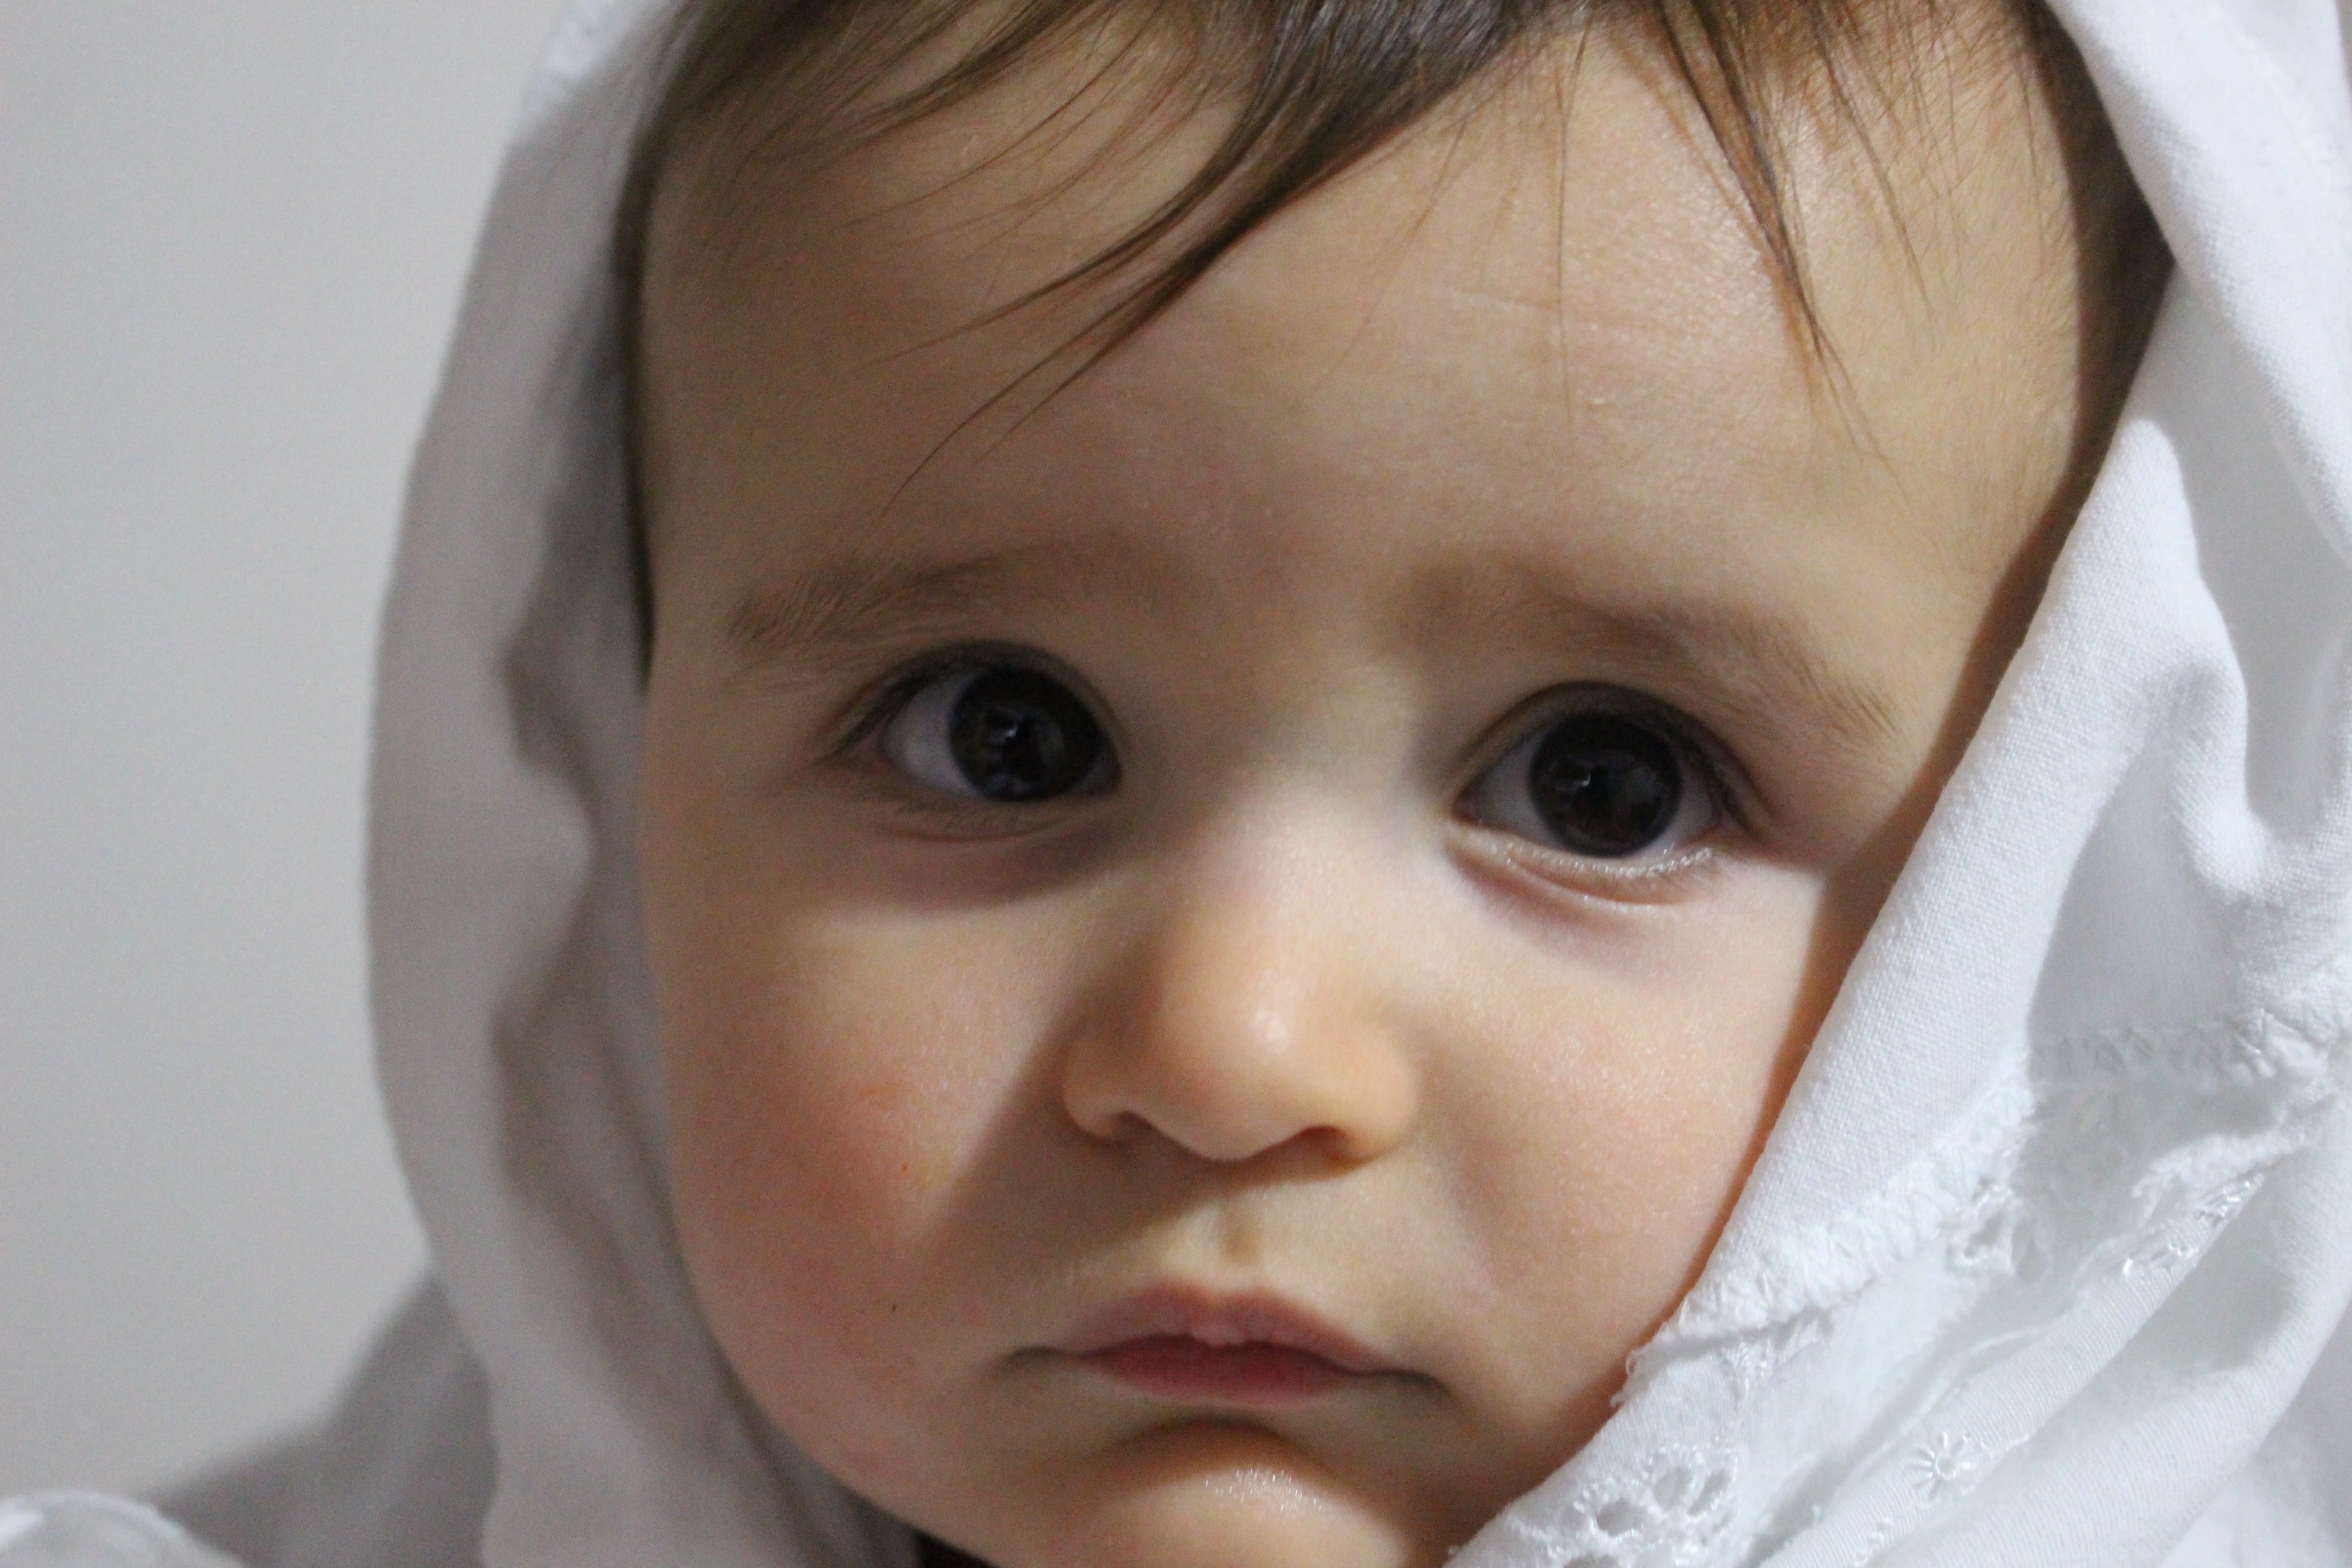
person, white, portrait, child, facial expression, close up, human body, face, nose, innocent, infant, toddler, eye, head, skin, organ, portrait photography